Cyclocomputer

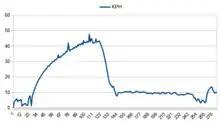
Bicycle speed in km/h

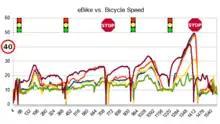
Bicycle speed graph showing calibration error

Once a new computer is installed, it usually requires proper configuration. This normally includes selecting distance units (kilometers vs. miles) and the circumference of the wheel. Since the sensor measures wheel rotation, different wheel sizes will translate to different measures of speed and distance for a given number of rotations.